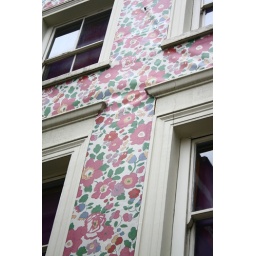
Liberty's is covered in this gorgeous floral paper right now. I want to live in a house covered in paper.